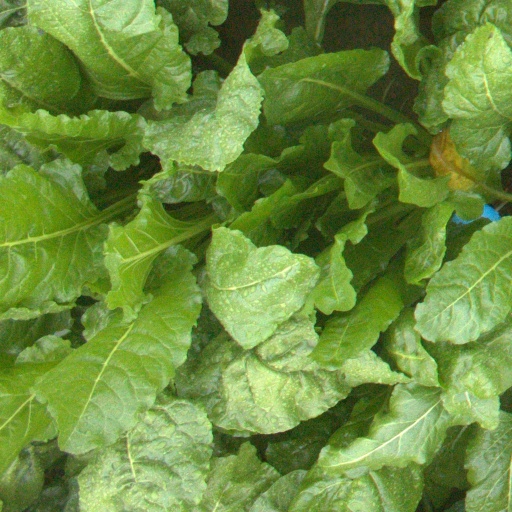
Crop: sugar beet